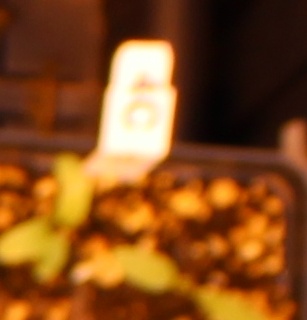
Label: Sugar beet